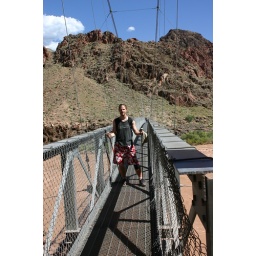
suspension bridge over the colorado river, bottom of grand canyon